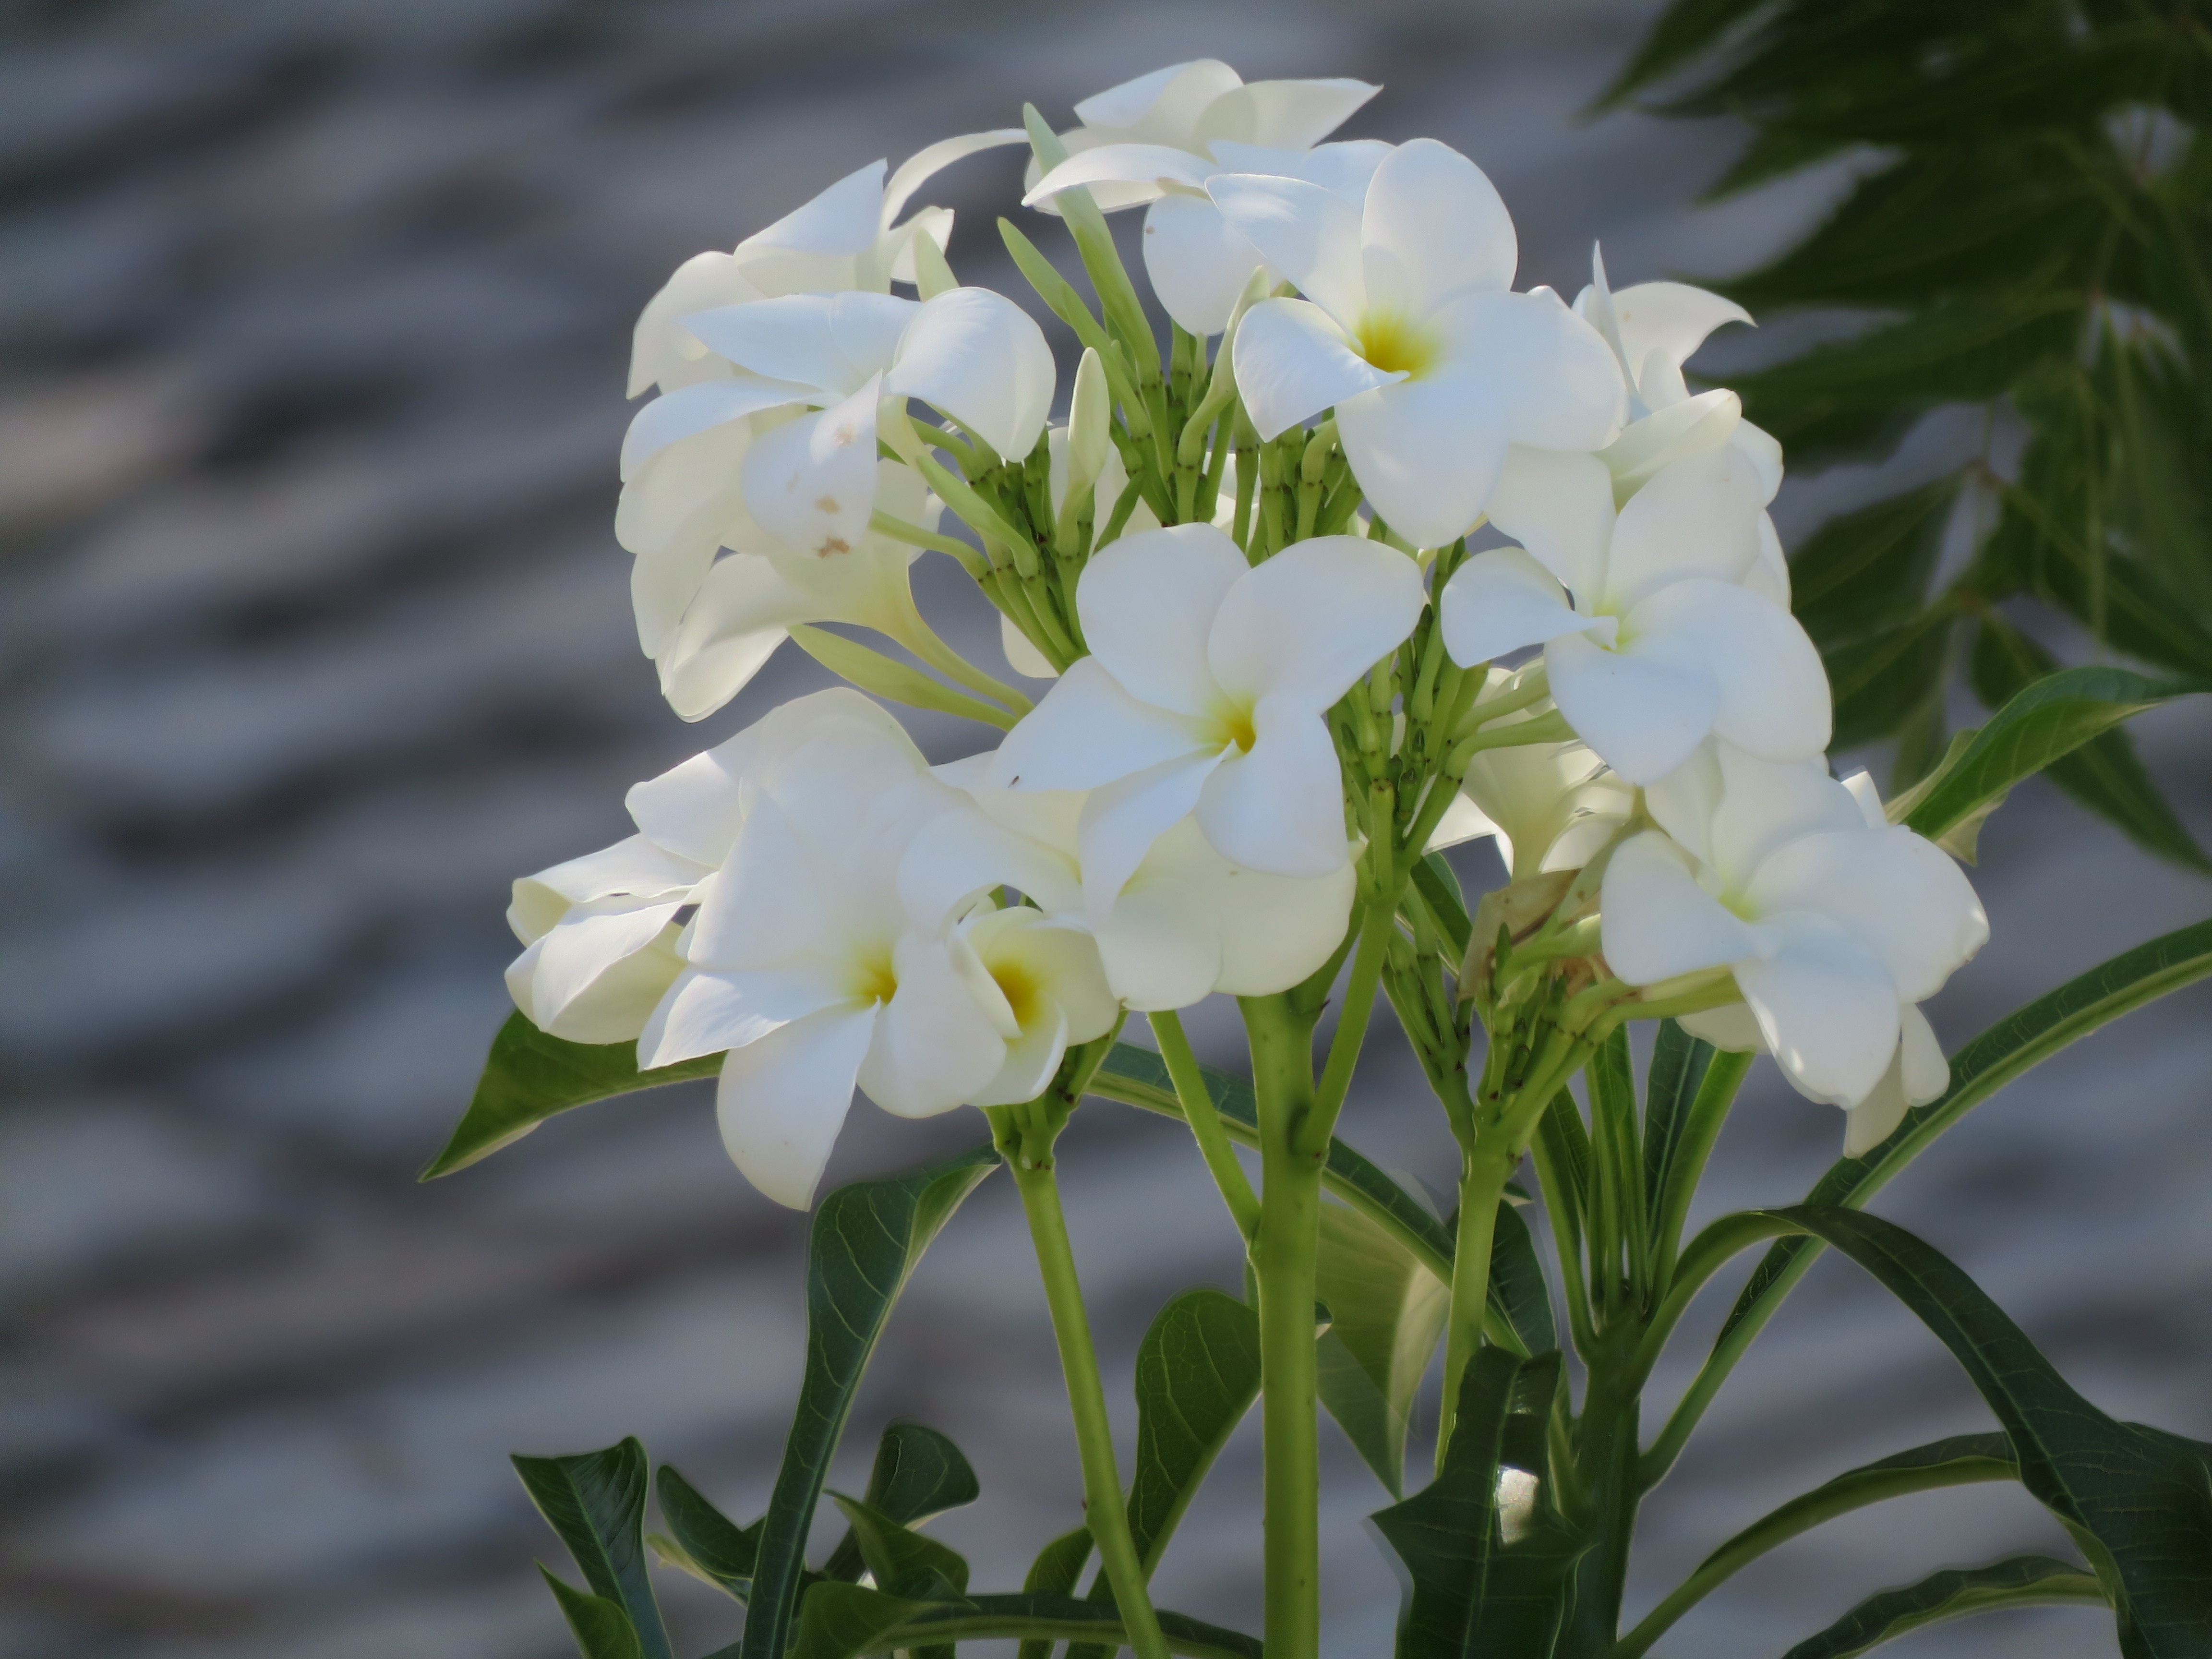
blossom, plant, flower, tropical, botany, flora, wildflower, flowers, narcissus, plumeria, jasmine, white girls, 5 petals, flowering plant, land plant